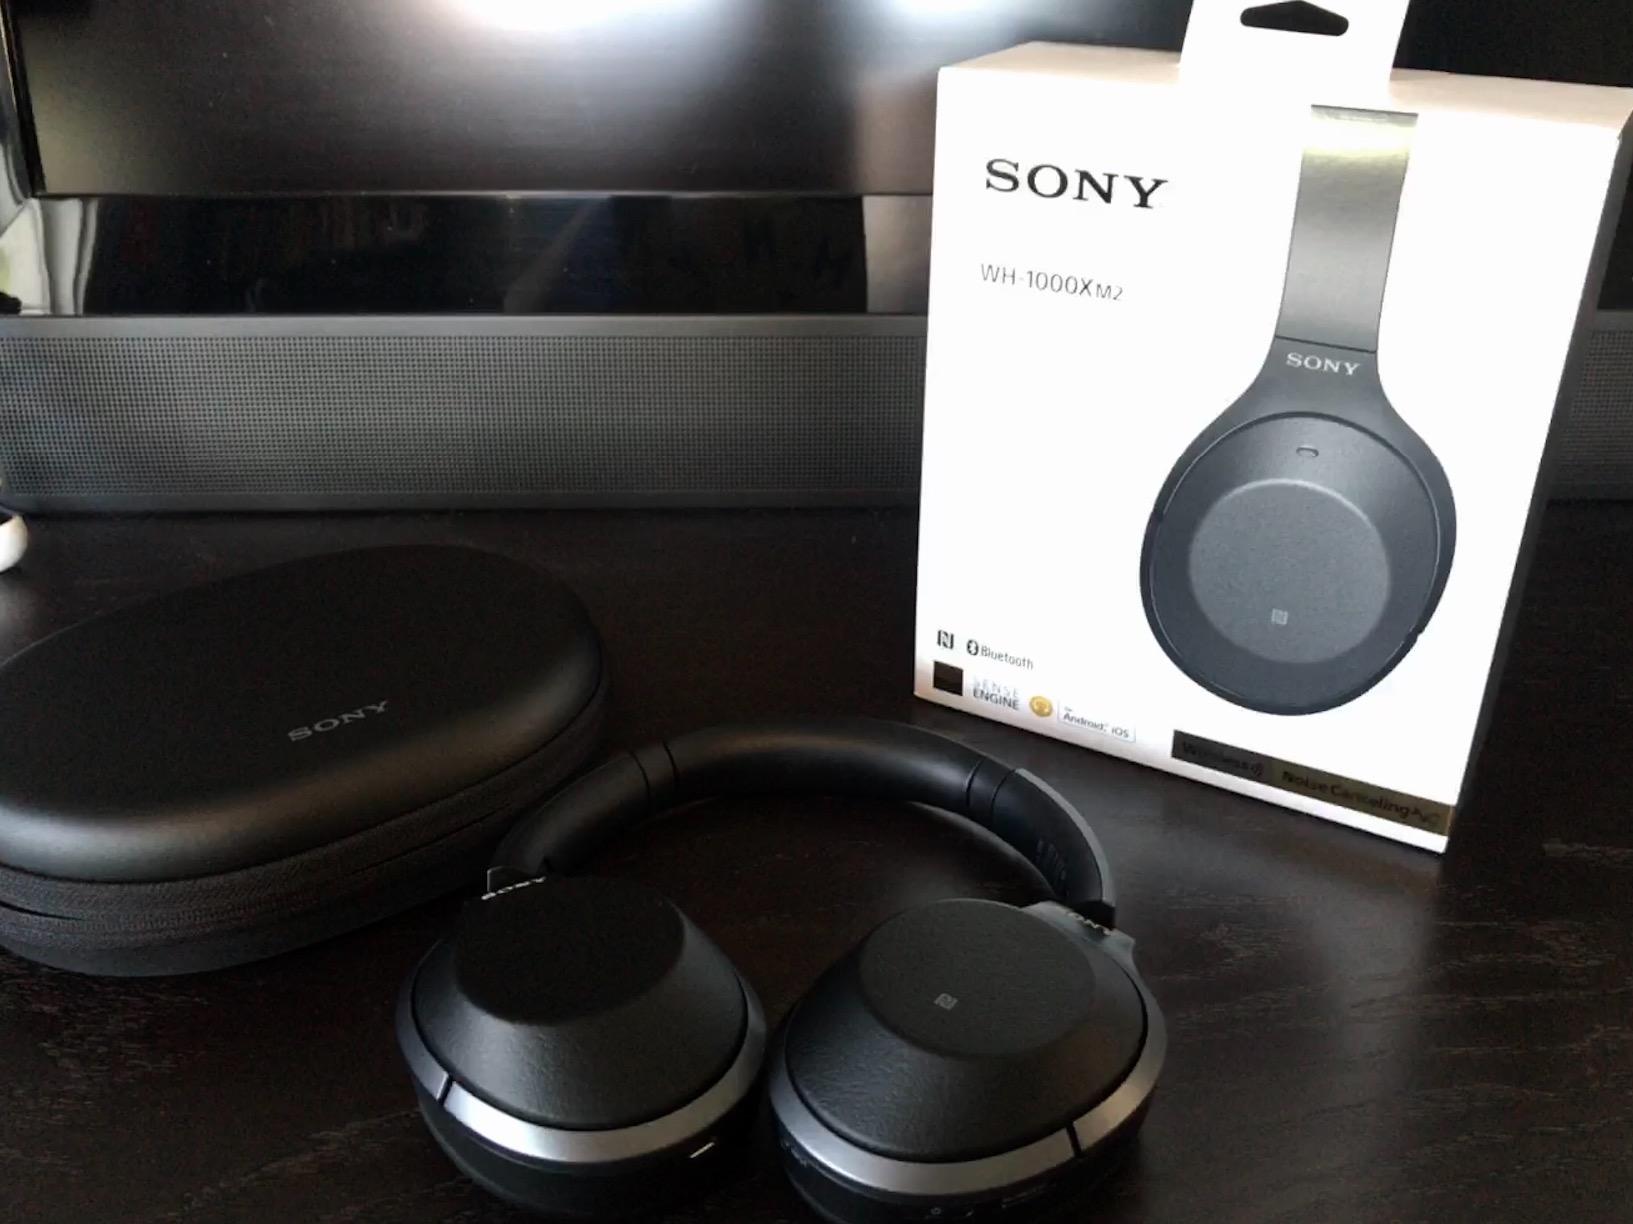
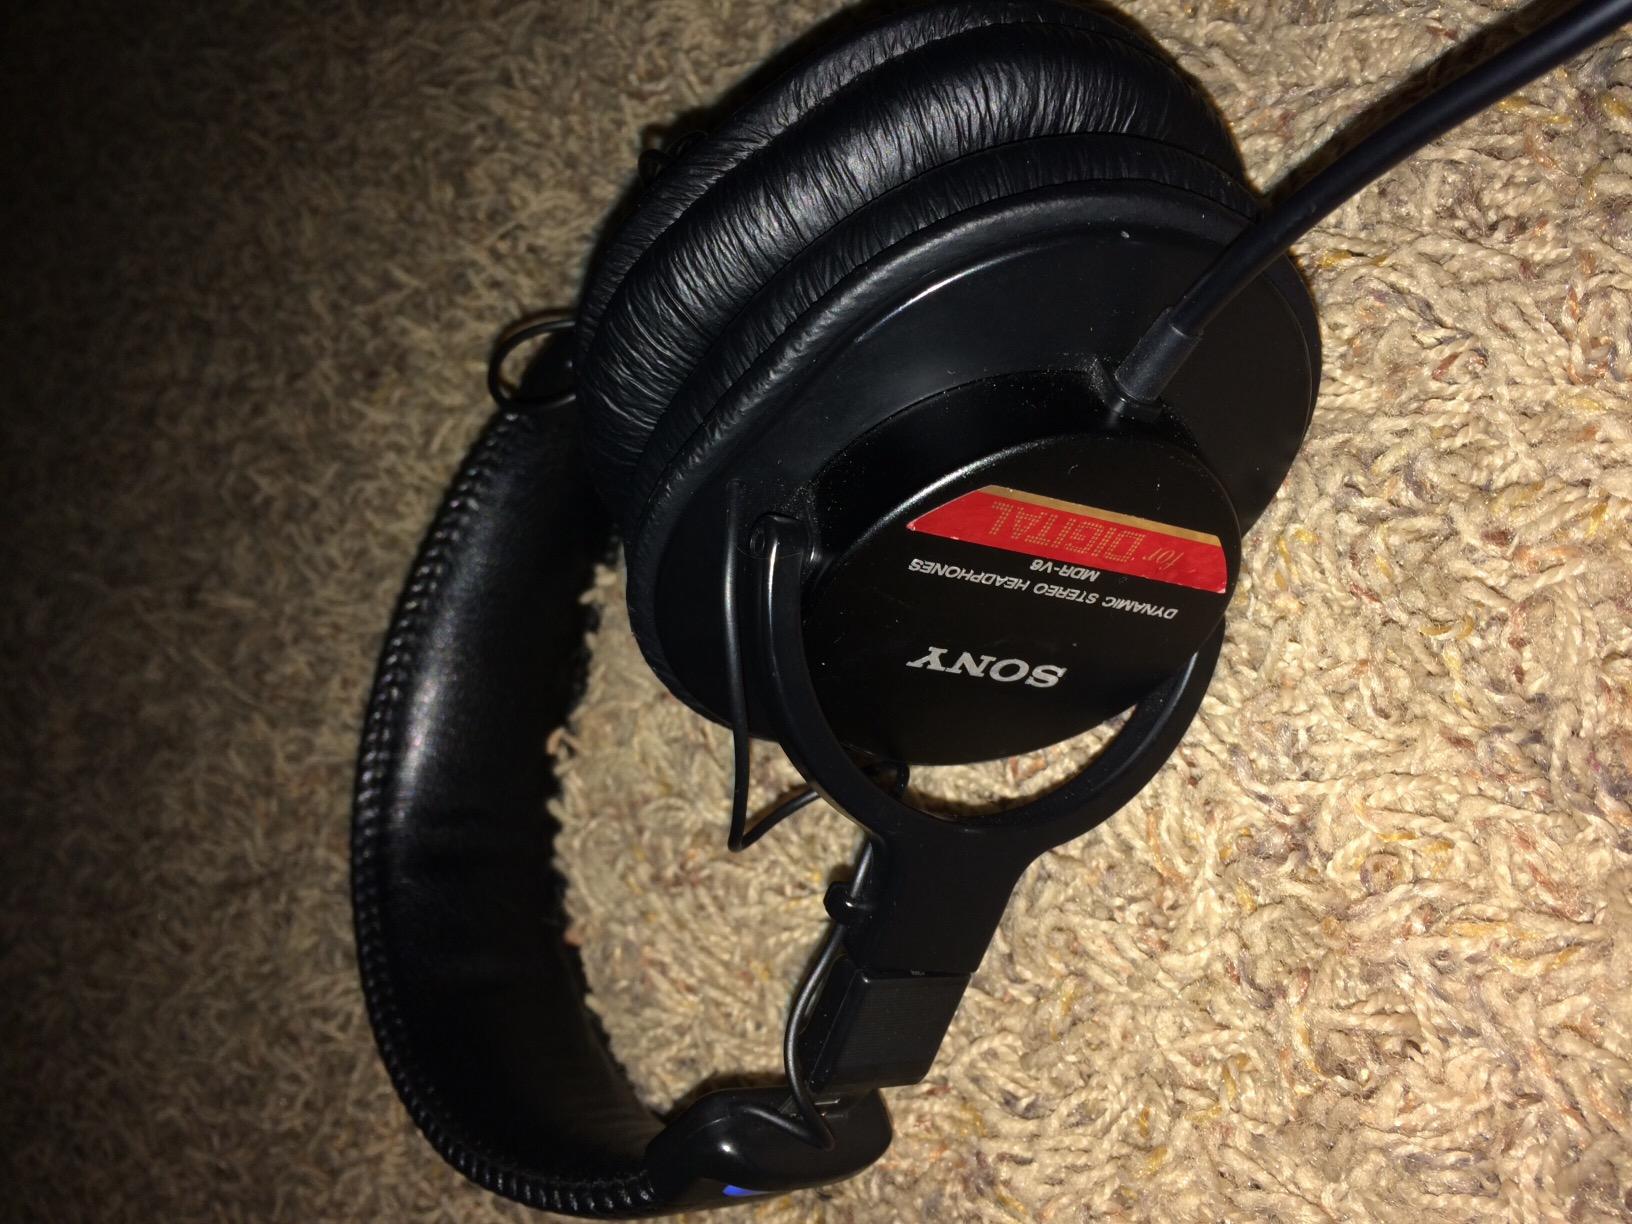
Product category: headphones
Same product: no